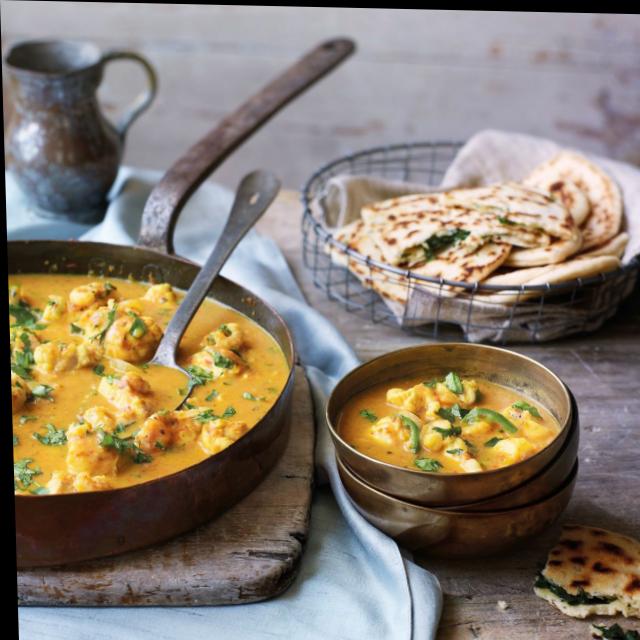
Dish: fish_curry